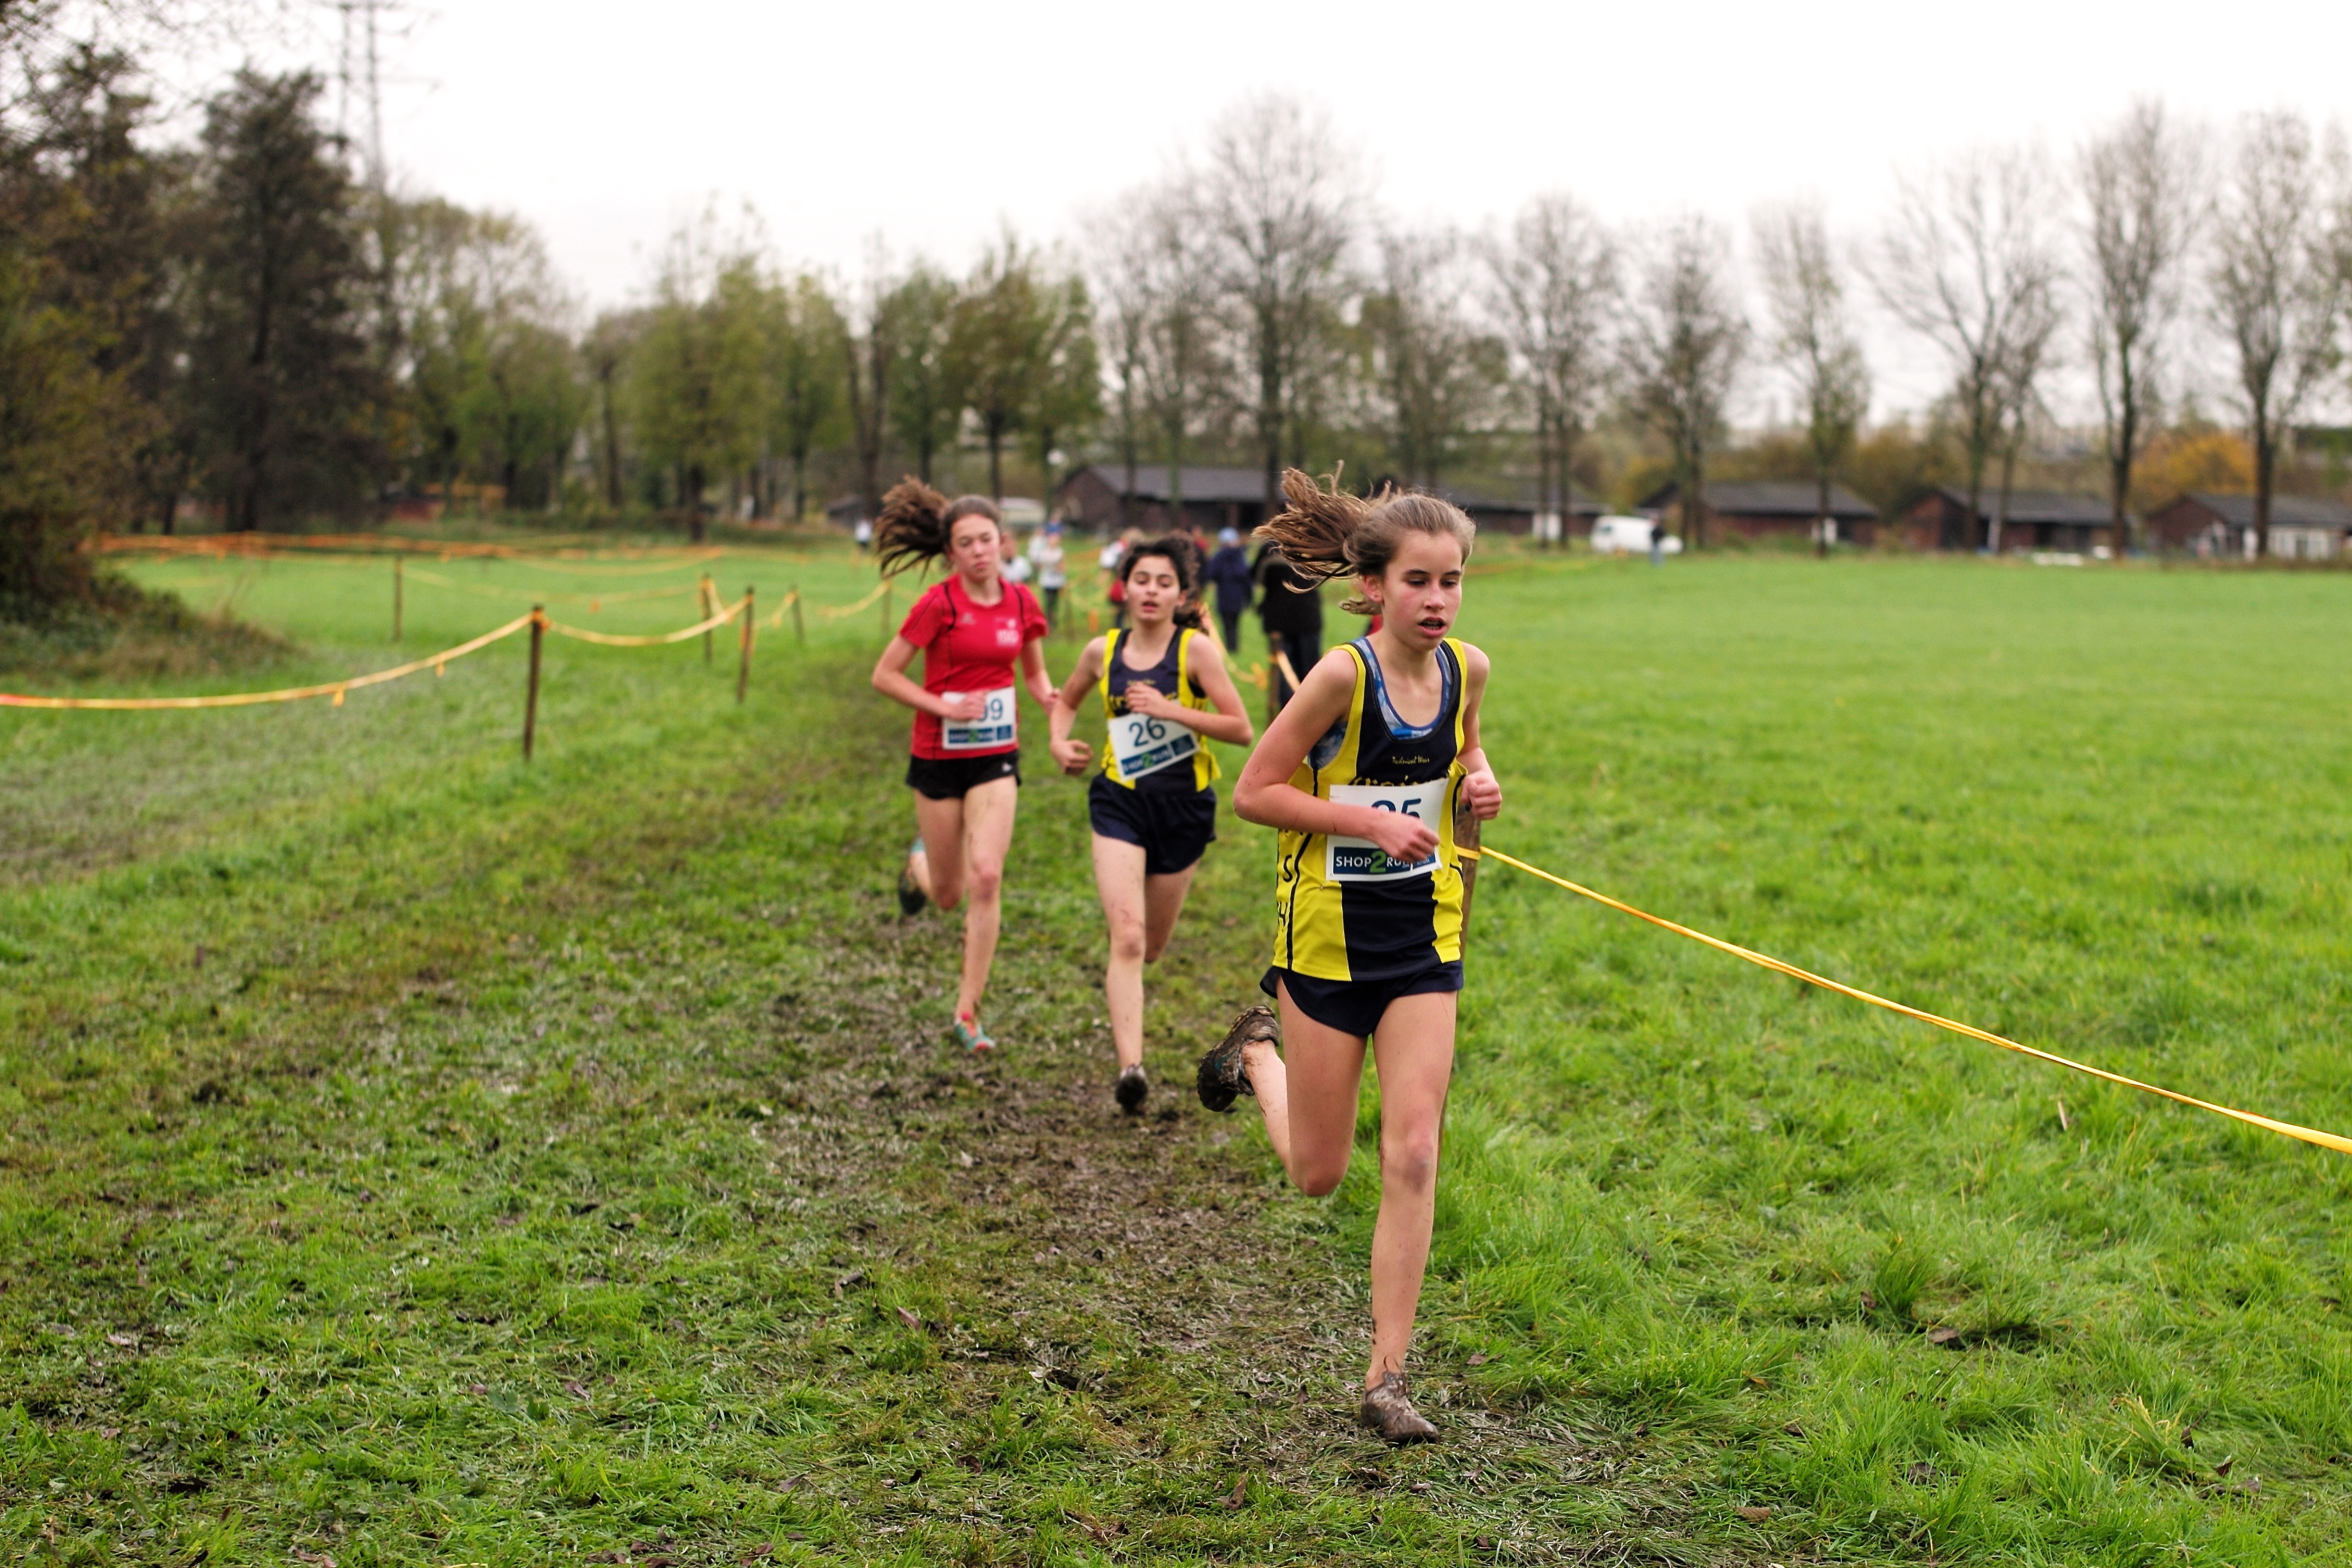
person, running, recreation, race, sports, endurance, athletics, physical exercise, outdoor recreation, human action, endurance sports, ultramarathon, duathlon, cross country running, cross country cycling